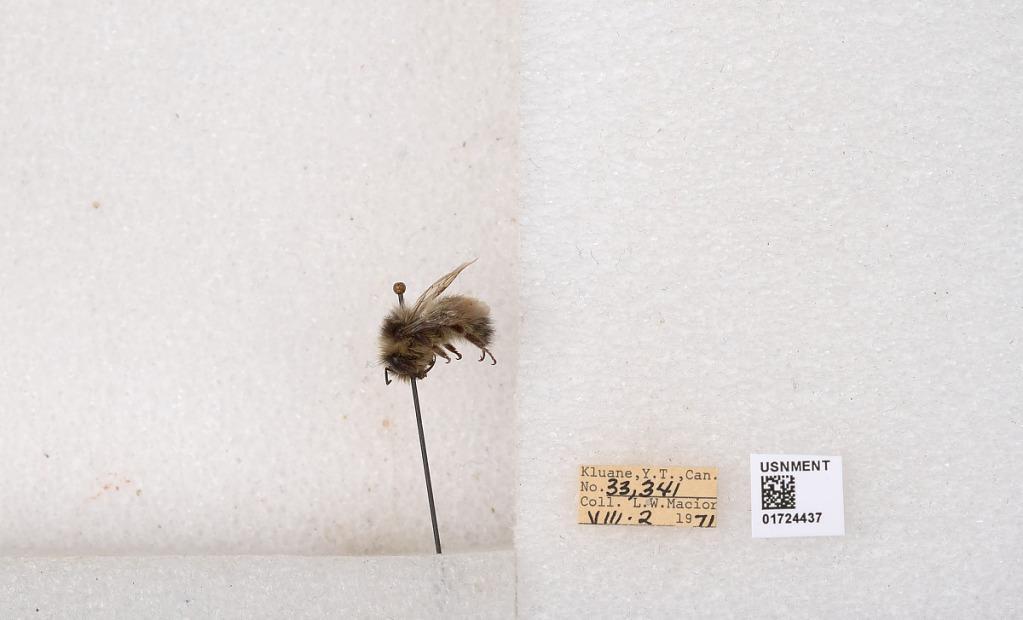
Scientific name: Bombus (Pyrobombus) sylvicola Kirby
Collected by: L. Macior
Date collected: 1971-8-2
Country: Canada
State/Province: Yukon Teritory
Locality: Kluane National Park and Reserve
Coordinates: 60.7493, -139.504